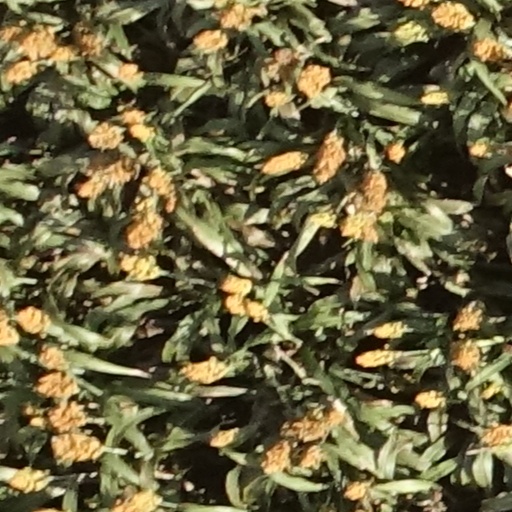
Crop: sorghum